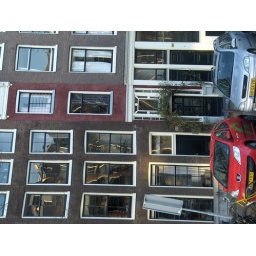
super-narrow red house in Amsterdam